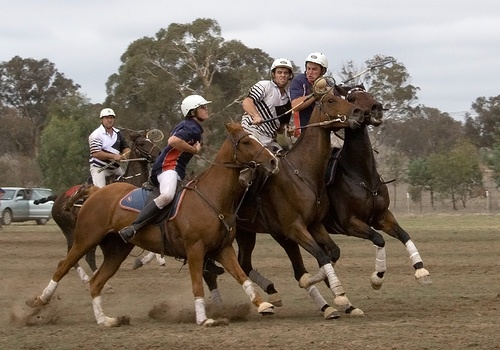
A group of men riding on the backs of brown horses.
a group of guys playing a game of polo while riding brown horses
Two teams of players riding on horses and playing Polocrosse.
A group of people riding horses and playing polo.
Four polocrosse players competing against one another in a match